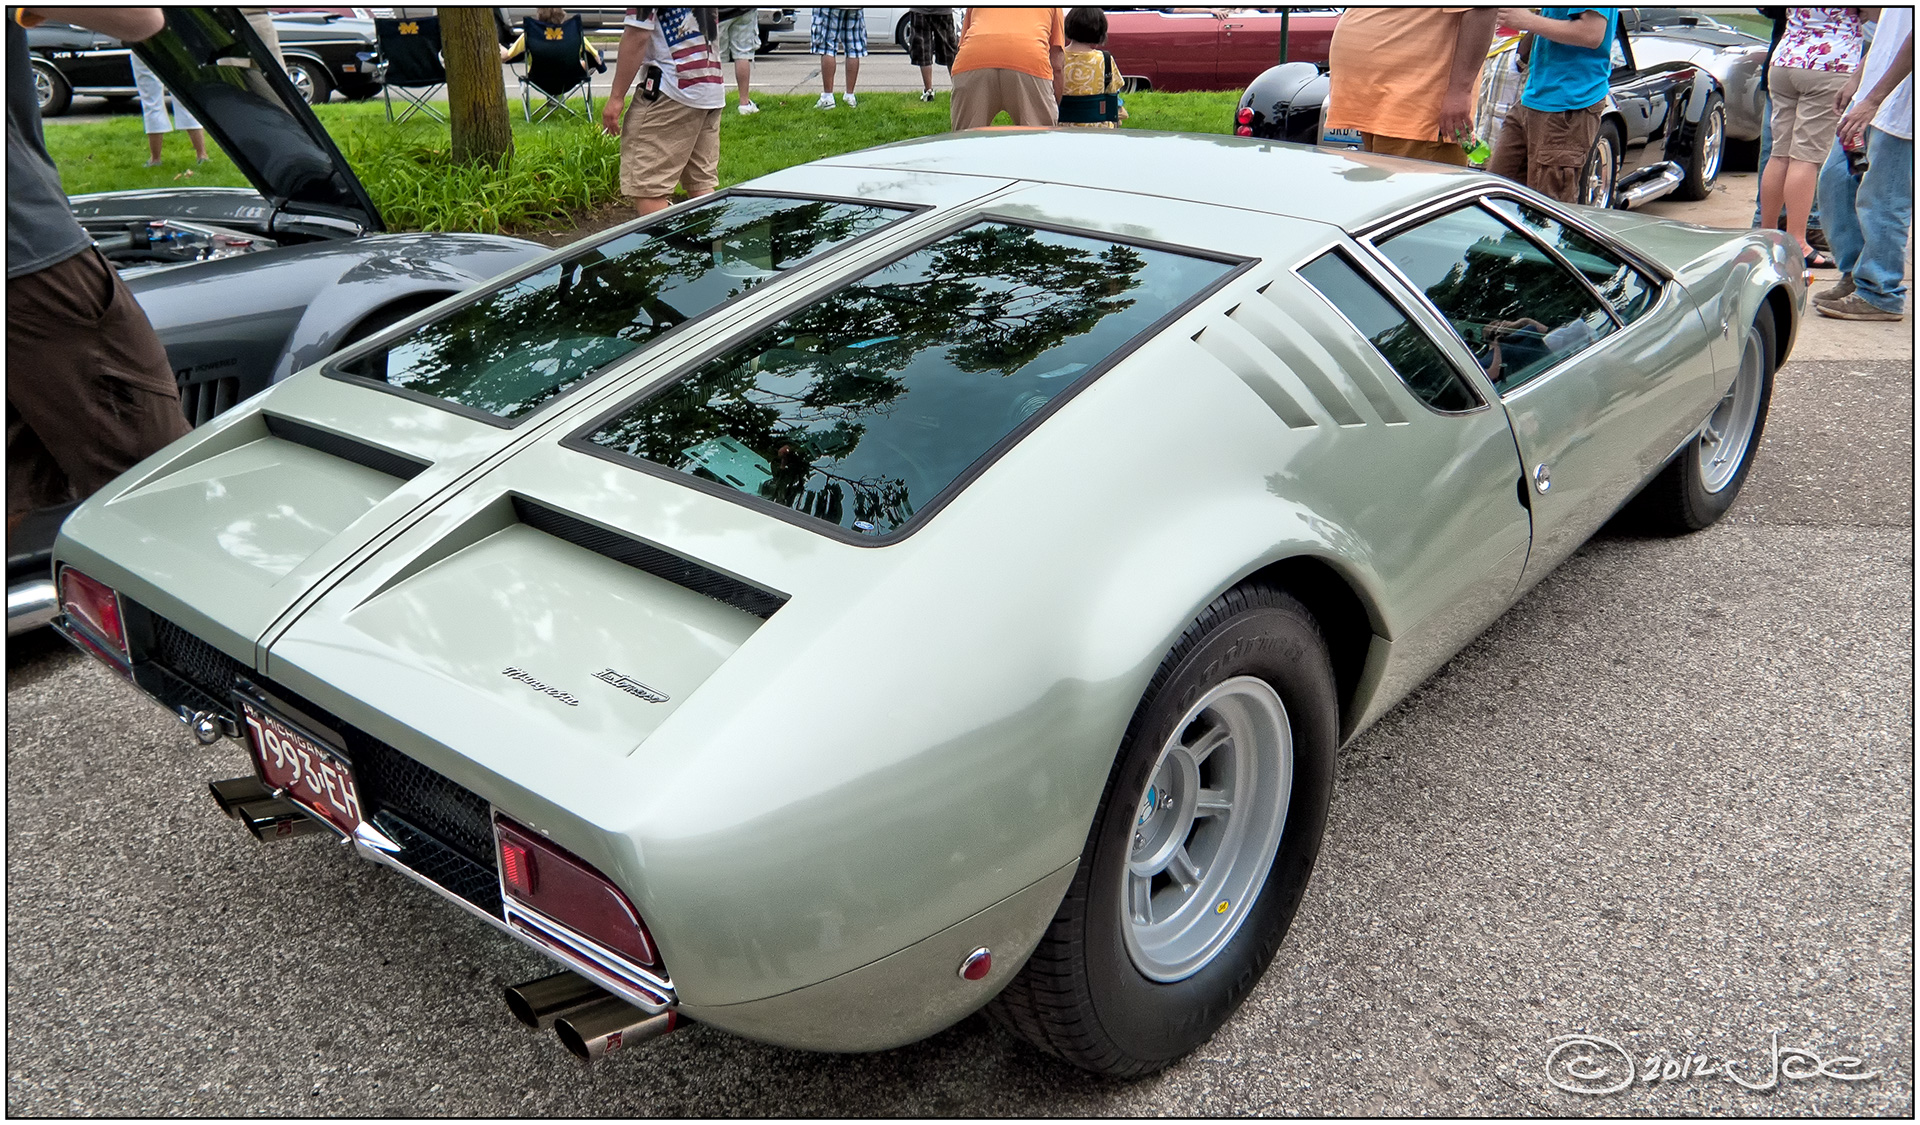
car, vehicle, sports car, race car, cruise, supercar, dream, 2011, woodward, nik, 1969, viveza, nikcolorefex, exotic, detomaso, mangusta, lamborghini, ford gt, land vehicle, automobile make, lamborghini countach, lamborghini jalpa, ford gt40, de tomaso pantera, maserati bora, maserati merak